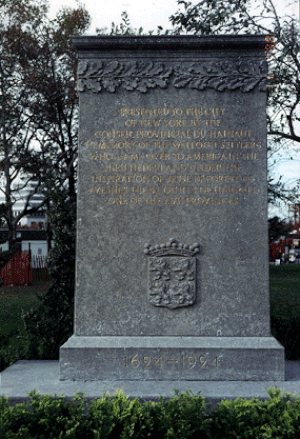
Le monument aux colons wallons ou Walloon Settlers Memorial est un monument situé à New York, dans Battery Park. Ce monument a été donné à la ville de New York par la province de Hainaut, en mémoire de la contribution des wallons et de Jessé de Forest, originaire du comté de Hainaut, à la fondation de la ville de New York.
Jessé de Forest, est un colon protestant, pionnier du groupe wallon qui fonda après sa mort la ville de New York.